Question: What is in the photo?
Tambaya: Menene a cikin hoton?
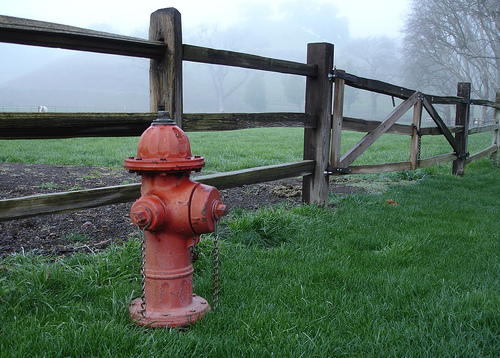
Answer: A hydrant.
Amsa: Ma'ajiyar ruwa.